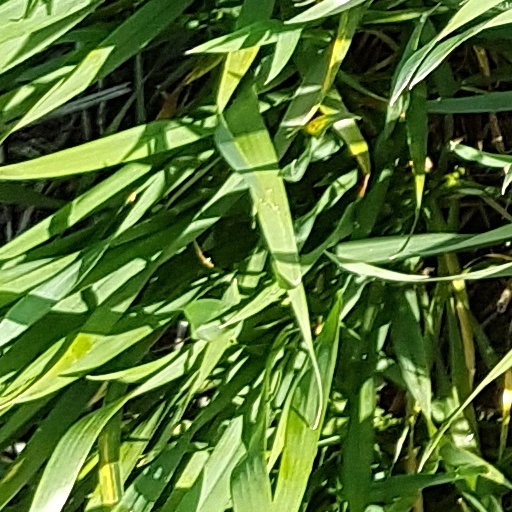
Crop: wheat